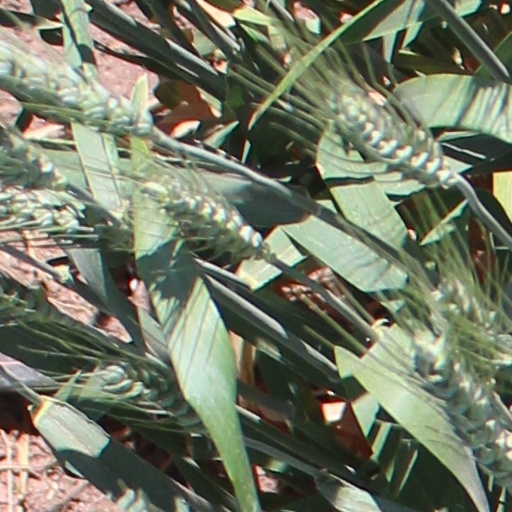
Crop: wheat